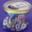
Label: can